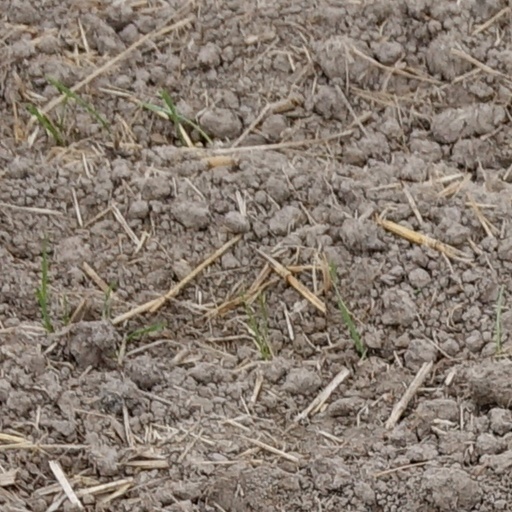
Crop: wheat